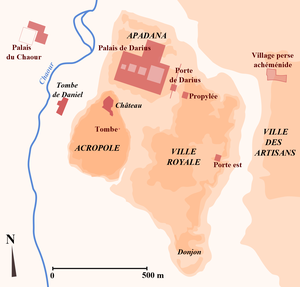
Localisation des principales zones de fouilles de Suse pour la période achéménide.
Suse est une ancienne cité de l'Iran située dans le sud-ouest de ce pays, dans une plaine à environ 140 km à l'est du fleuve Tigre. Habitée dès la fin du Vᵉ millénaire av. J.‑C., elle fut durant la haute Antiquité une des principales villes de la civilisation élamite, puis aux Vᵉ – IVᵉ siècle av. J.-C. la capitale de l'Empire perse achéménide, et resta peuplée jusqu'au XVᵉ siècle de notre ère au moins. La ville iranienne de Shush qui se trouve à proximité, en a pris la suite depuis le milieu du XXᵉ siècle.